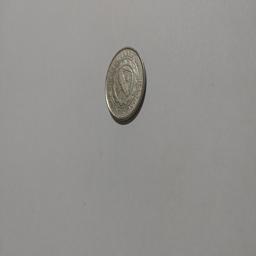
Label: 1_Old_Back